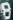
Number: 8